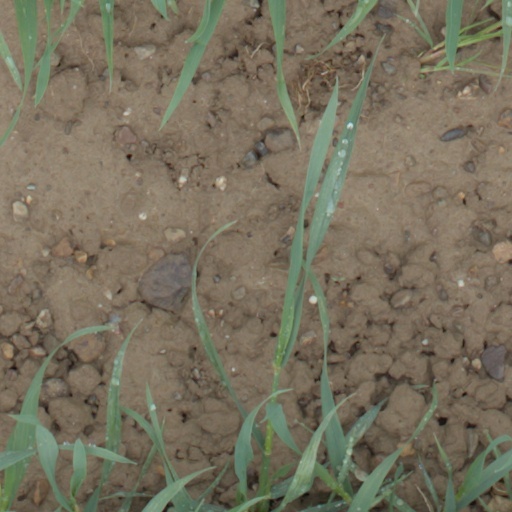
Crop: wheat